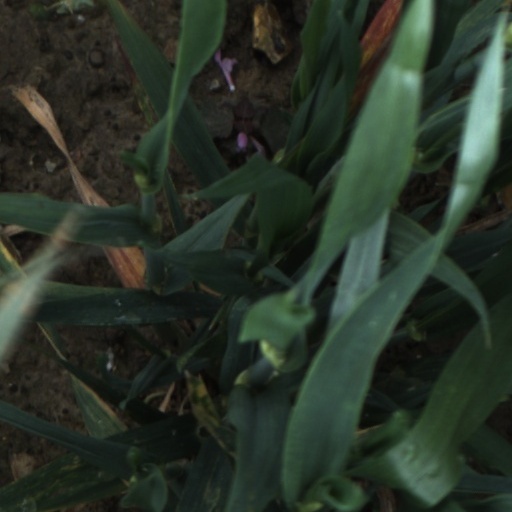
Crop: wheat